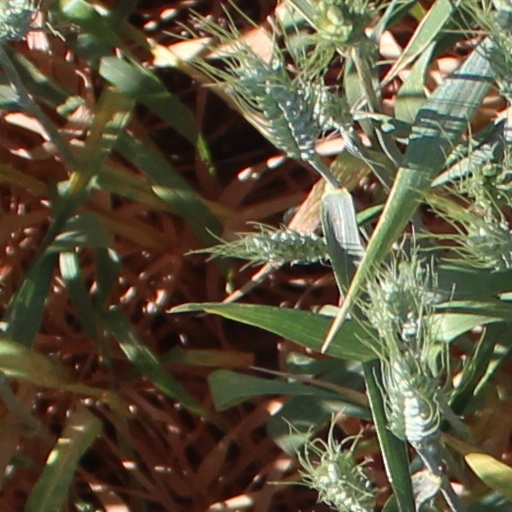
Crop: wheat